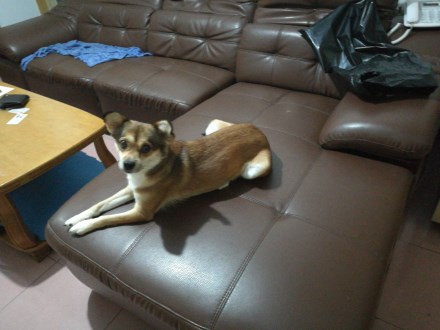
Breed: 3336-n000121-chinese_rural_dog